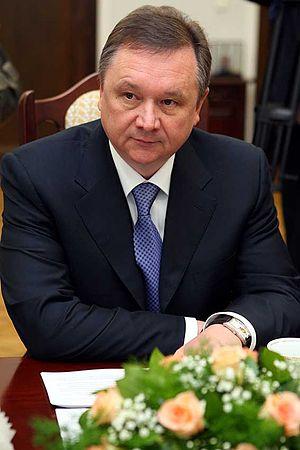
Igor Vitalyevitch Tchoudinov, né le 21 août 1961, est un homme politique du Kirghizistan qui fut premier ministre du 24 décembre 2007 au 21 octobre 2009. Il était auparavant ministre de l'Énergie et de l'industrie.